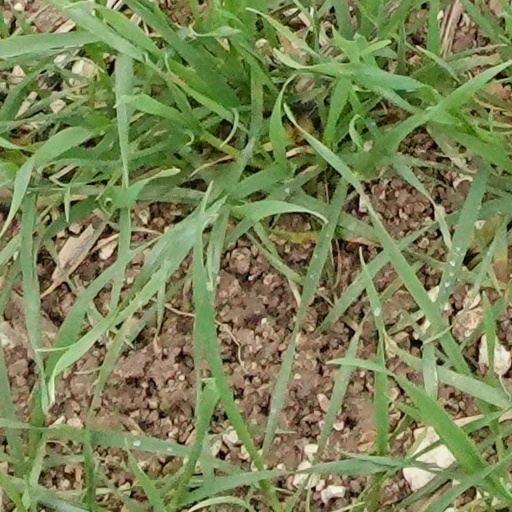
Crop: wheat